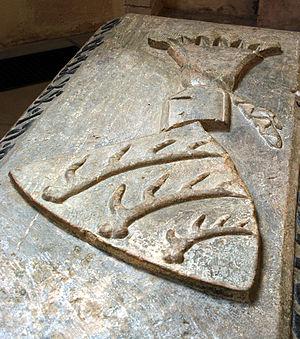
La pierre tombale du comte Hartmann von Grüningen († 1280) dans l'église St Barthélémy de Markgröningen, Bade-Wurtemberg, Allemagne. C'est le plus ancien monument connu portant les célèbres armoiries du Wurtemberg, avec les trois bois de cerf.